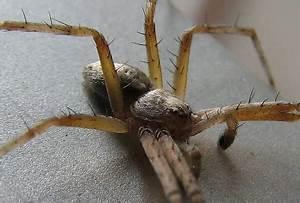
spider